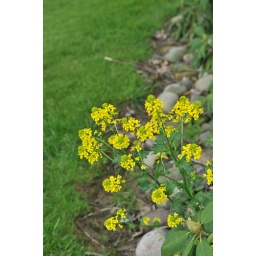
Wild mustard plant growing in the rocks across the street.